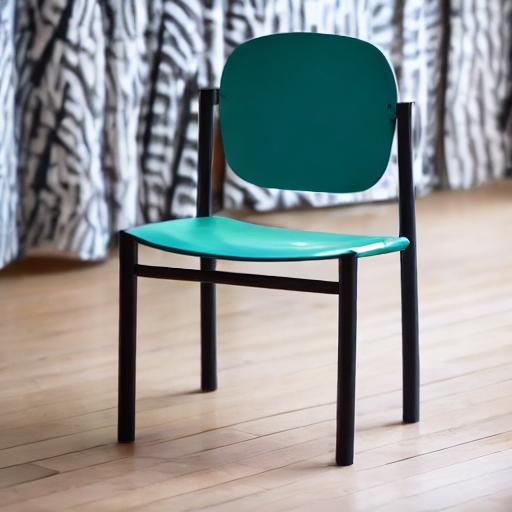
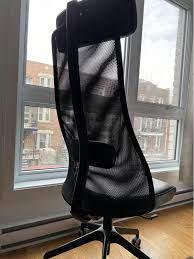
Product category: items_chair
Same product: no